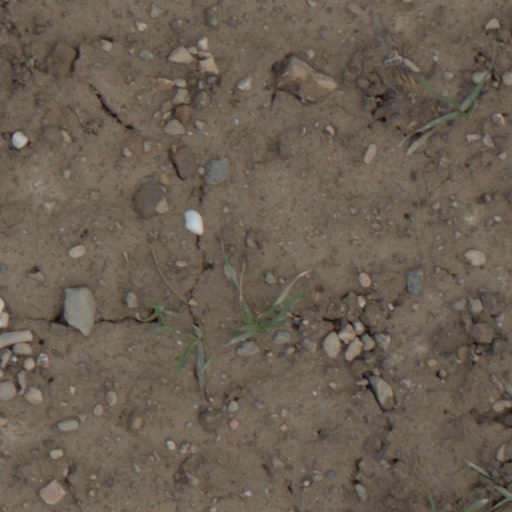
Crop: wheat